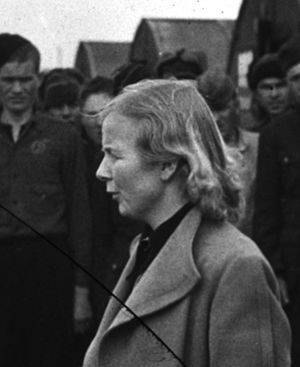
Honningfælde
Gunvor Galtung Haavik mødte under sin udstationering i Moskva en mand hun blev forelsket i. KGB benyttede manden som en honnningfælde hvorved de igennem hende fik adgang til norsk diplomatpost.
En Honningfælde er betegnelsen for at benytte forførelse til at lokke en person i en form for fælde, særlig i forbindelse med kriminalitet eller spionage.